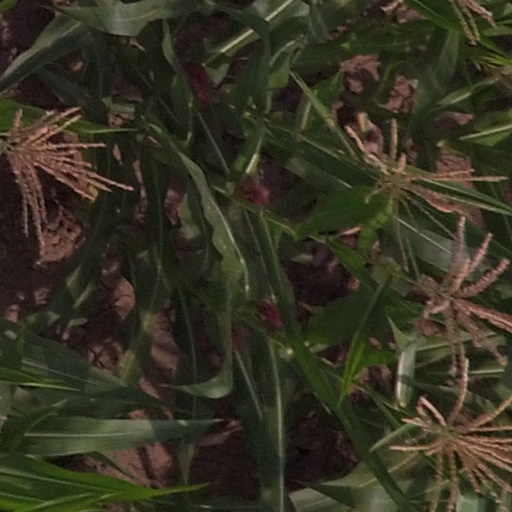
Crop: maize; corn